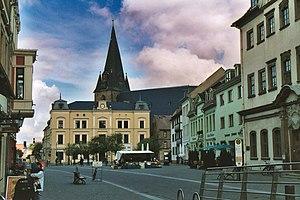
Bernbourg est une ville du Land de Saxe-Anhalt, en Allemagne.